West Eifel

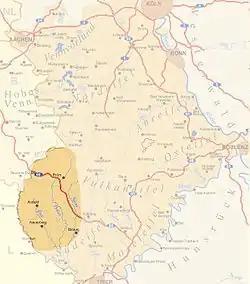
Approximate location of the West Eifel

The West Eifel refers to that part of the Eifel mountains in Germany that is centred on the town of Prüm and reaches as far as the border with Belgium and Luxembourg. It is not geographically precisely defined however, overlapping by about 60% with the Schnee Eifel), whilst geologically its northern half is part of the Vulkaneifel and its southern half part of the South Eifel.